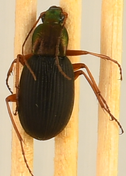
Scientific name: Chlaenius aestivus
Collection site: Smithsonian Environmental Research Center NEON (SERC), plot SERC_009